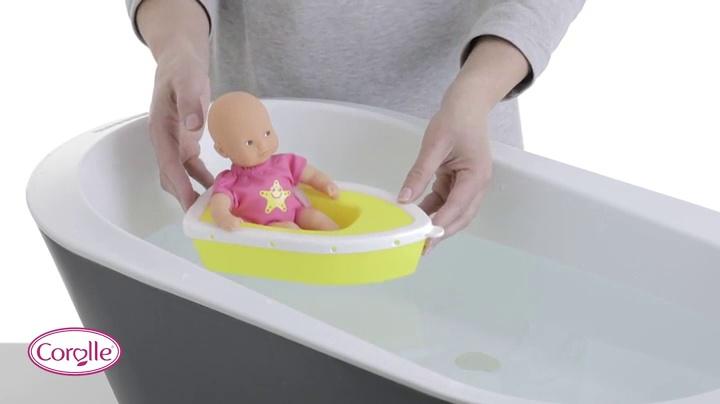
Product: Corolle Mon Premier Poupon Mini Bath Yellow Toy Baby Doll
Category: Toys & Games | Dolls & Accessories | Dolls
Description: Mini bath Yellow is an 8-inch doll with flippers not removable specially designed for water play fun.
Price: $18.30
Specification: ProductDimensions:3.9x7.9x13.8inches|ItemWeight:3.2ounces|ShippingWeight:3.52ounces(Viewshippingratesandpolicies)|DomesticShipping:ItemcanbeshippedwithinU.S.|InternationalShipping:ThisitemcanbeshippedtoselectcountriesoutsideoftheU.S.LearnMore|ASIN:B078HWPJ74|Itemmodelnumber:FBN07|Manufacturerrecommendedage:18months-13years